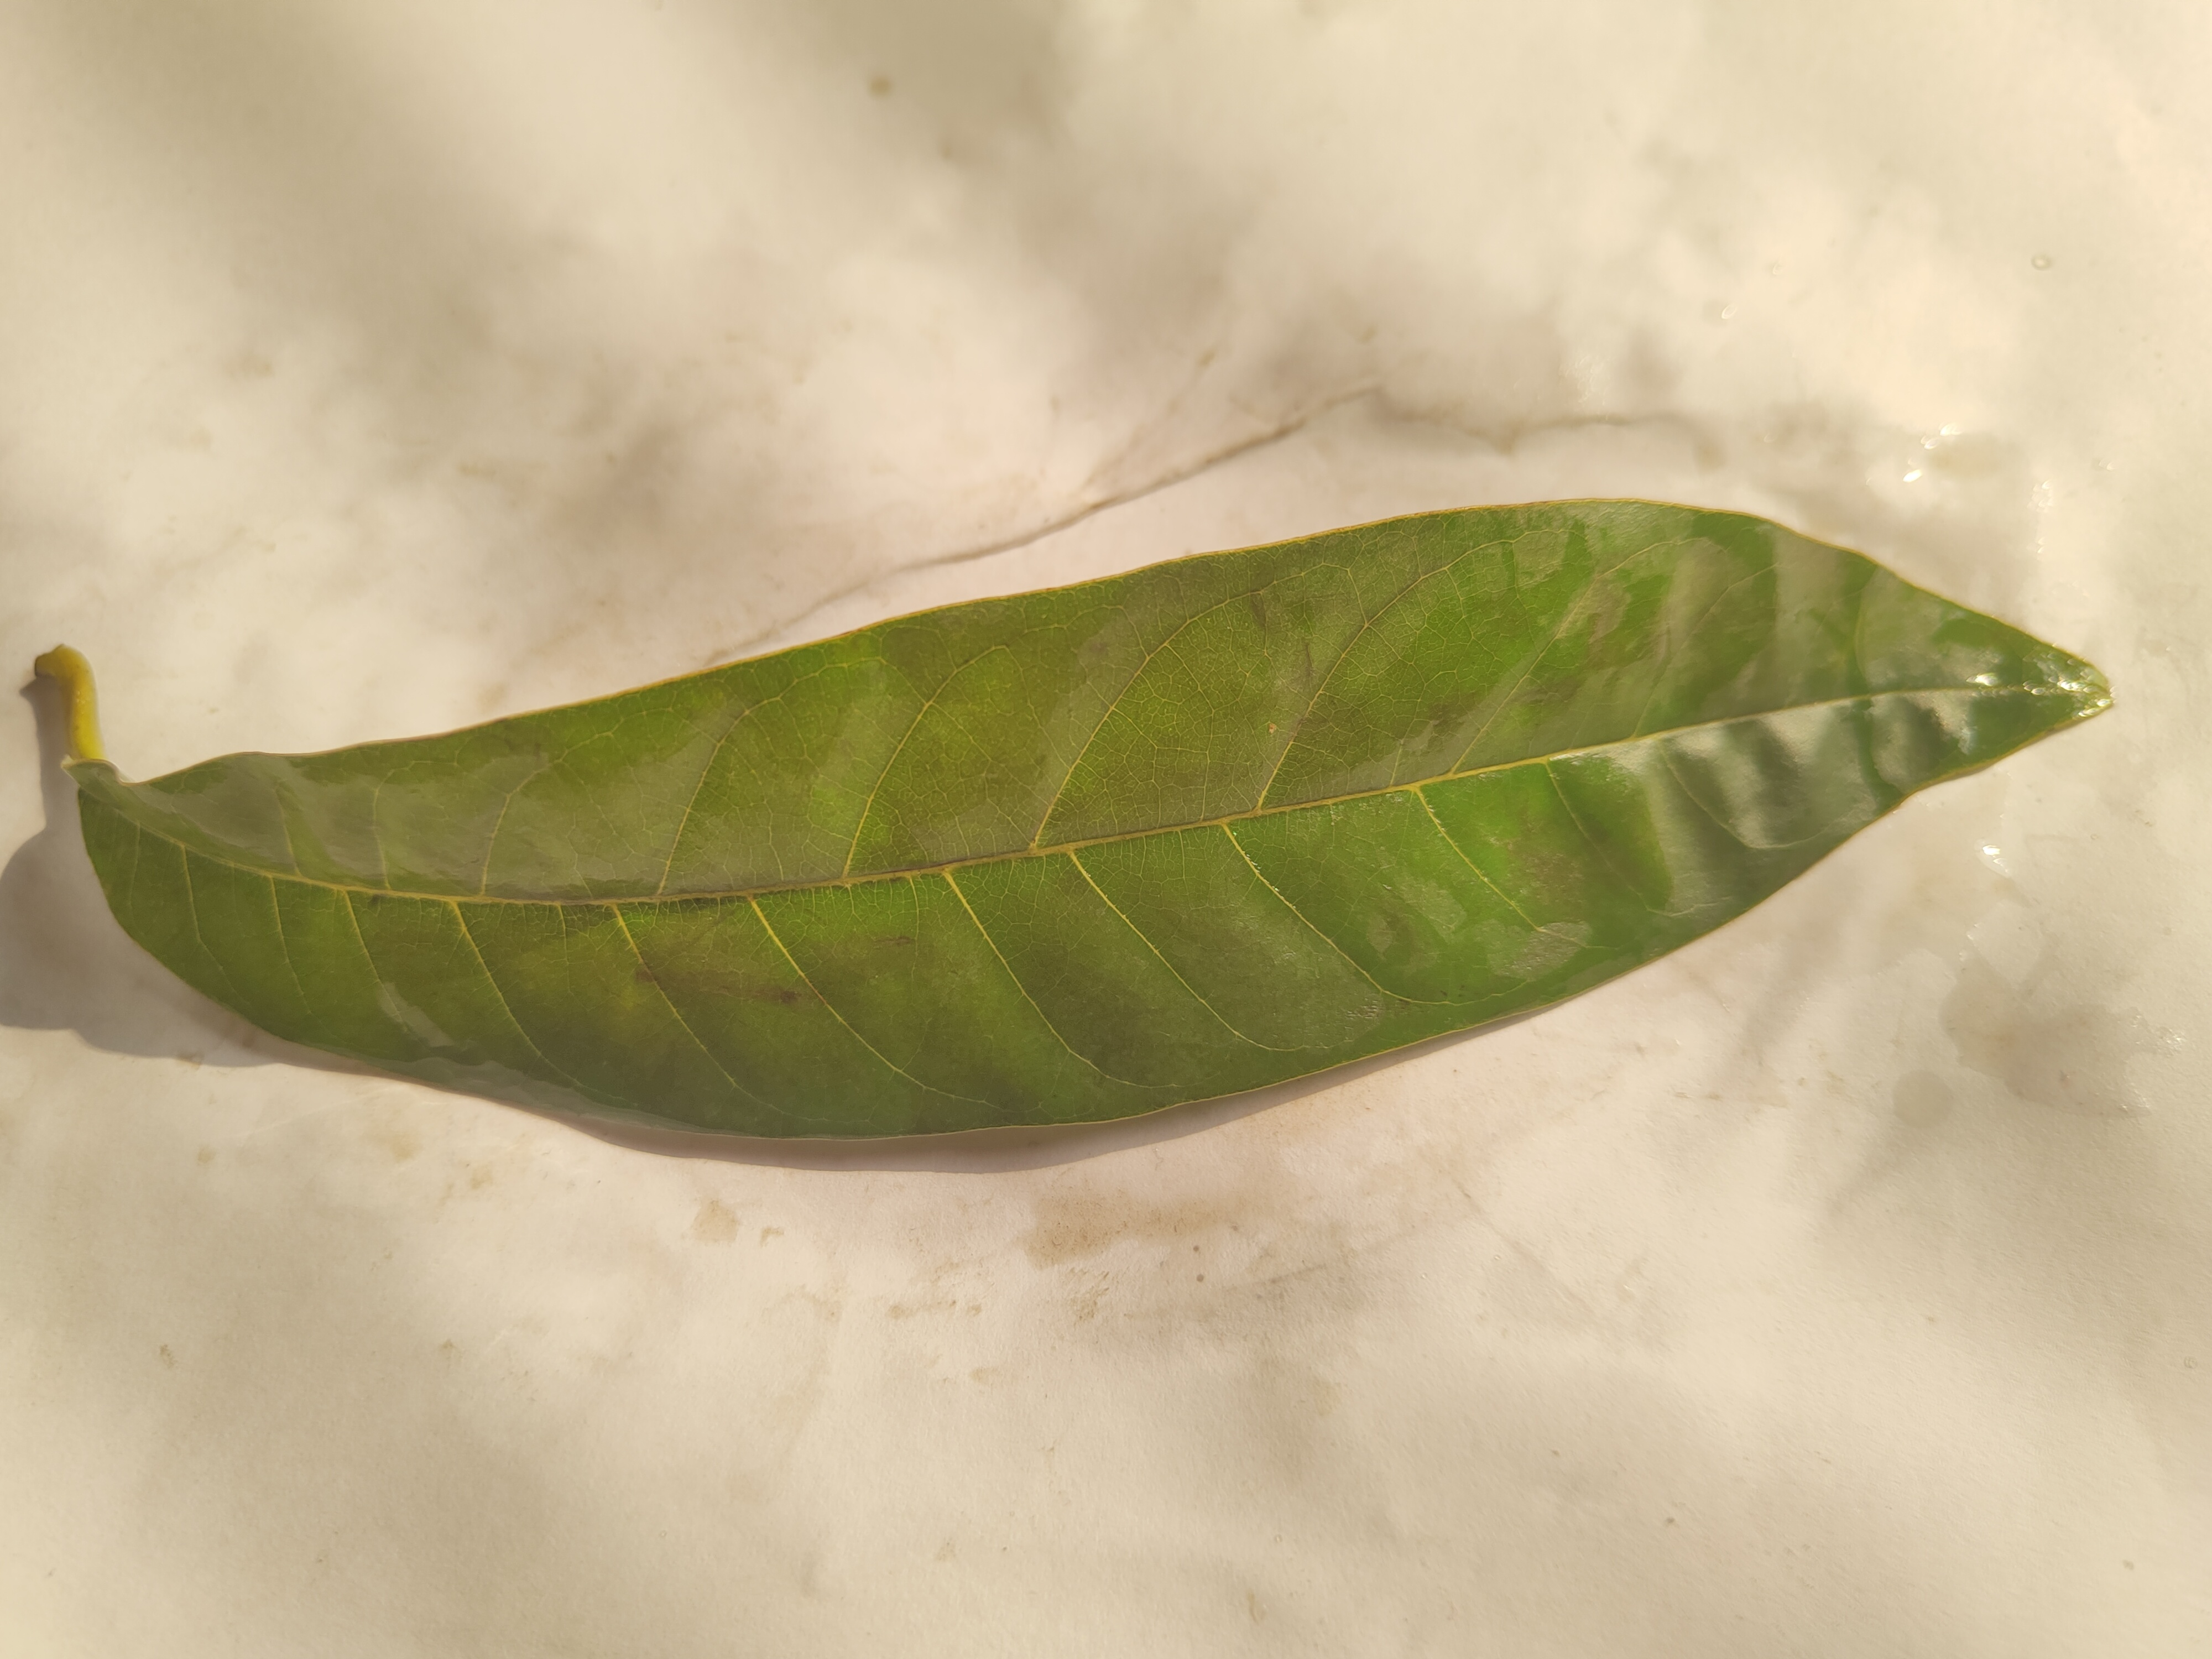
Leaf variety: Custard Apple